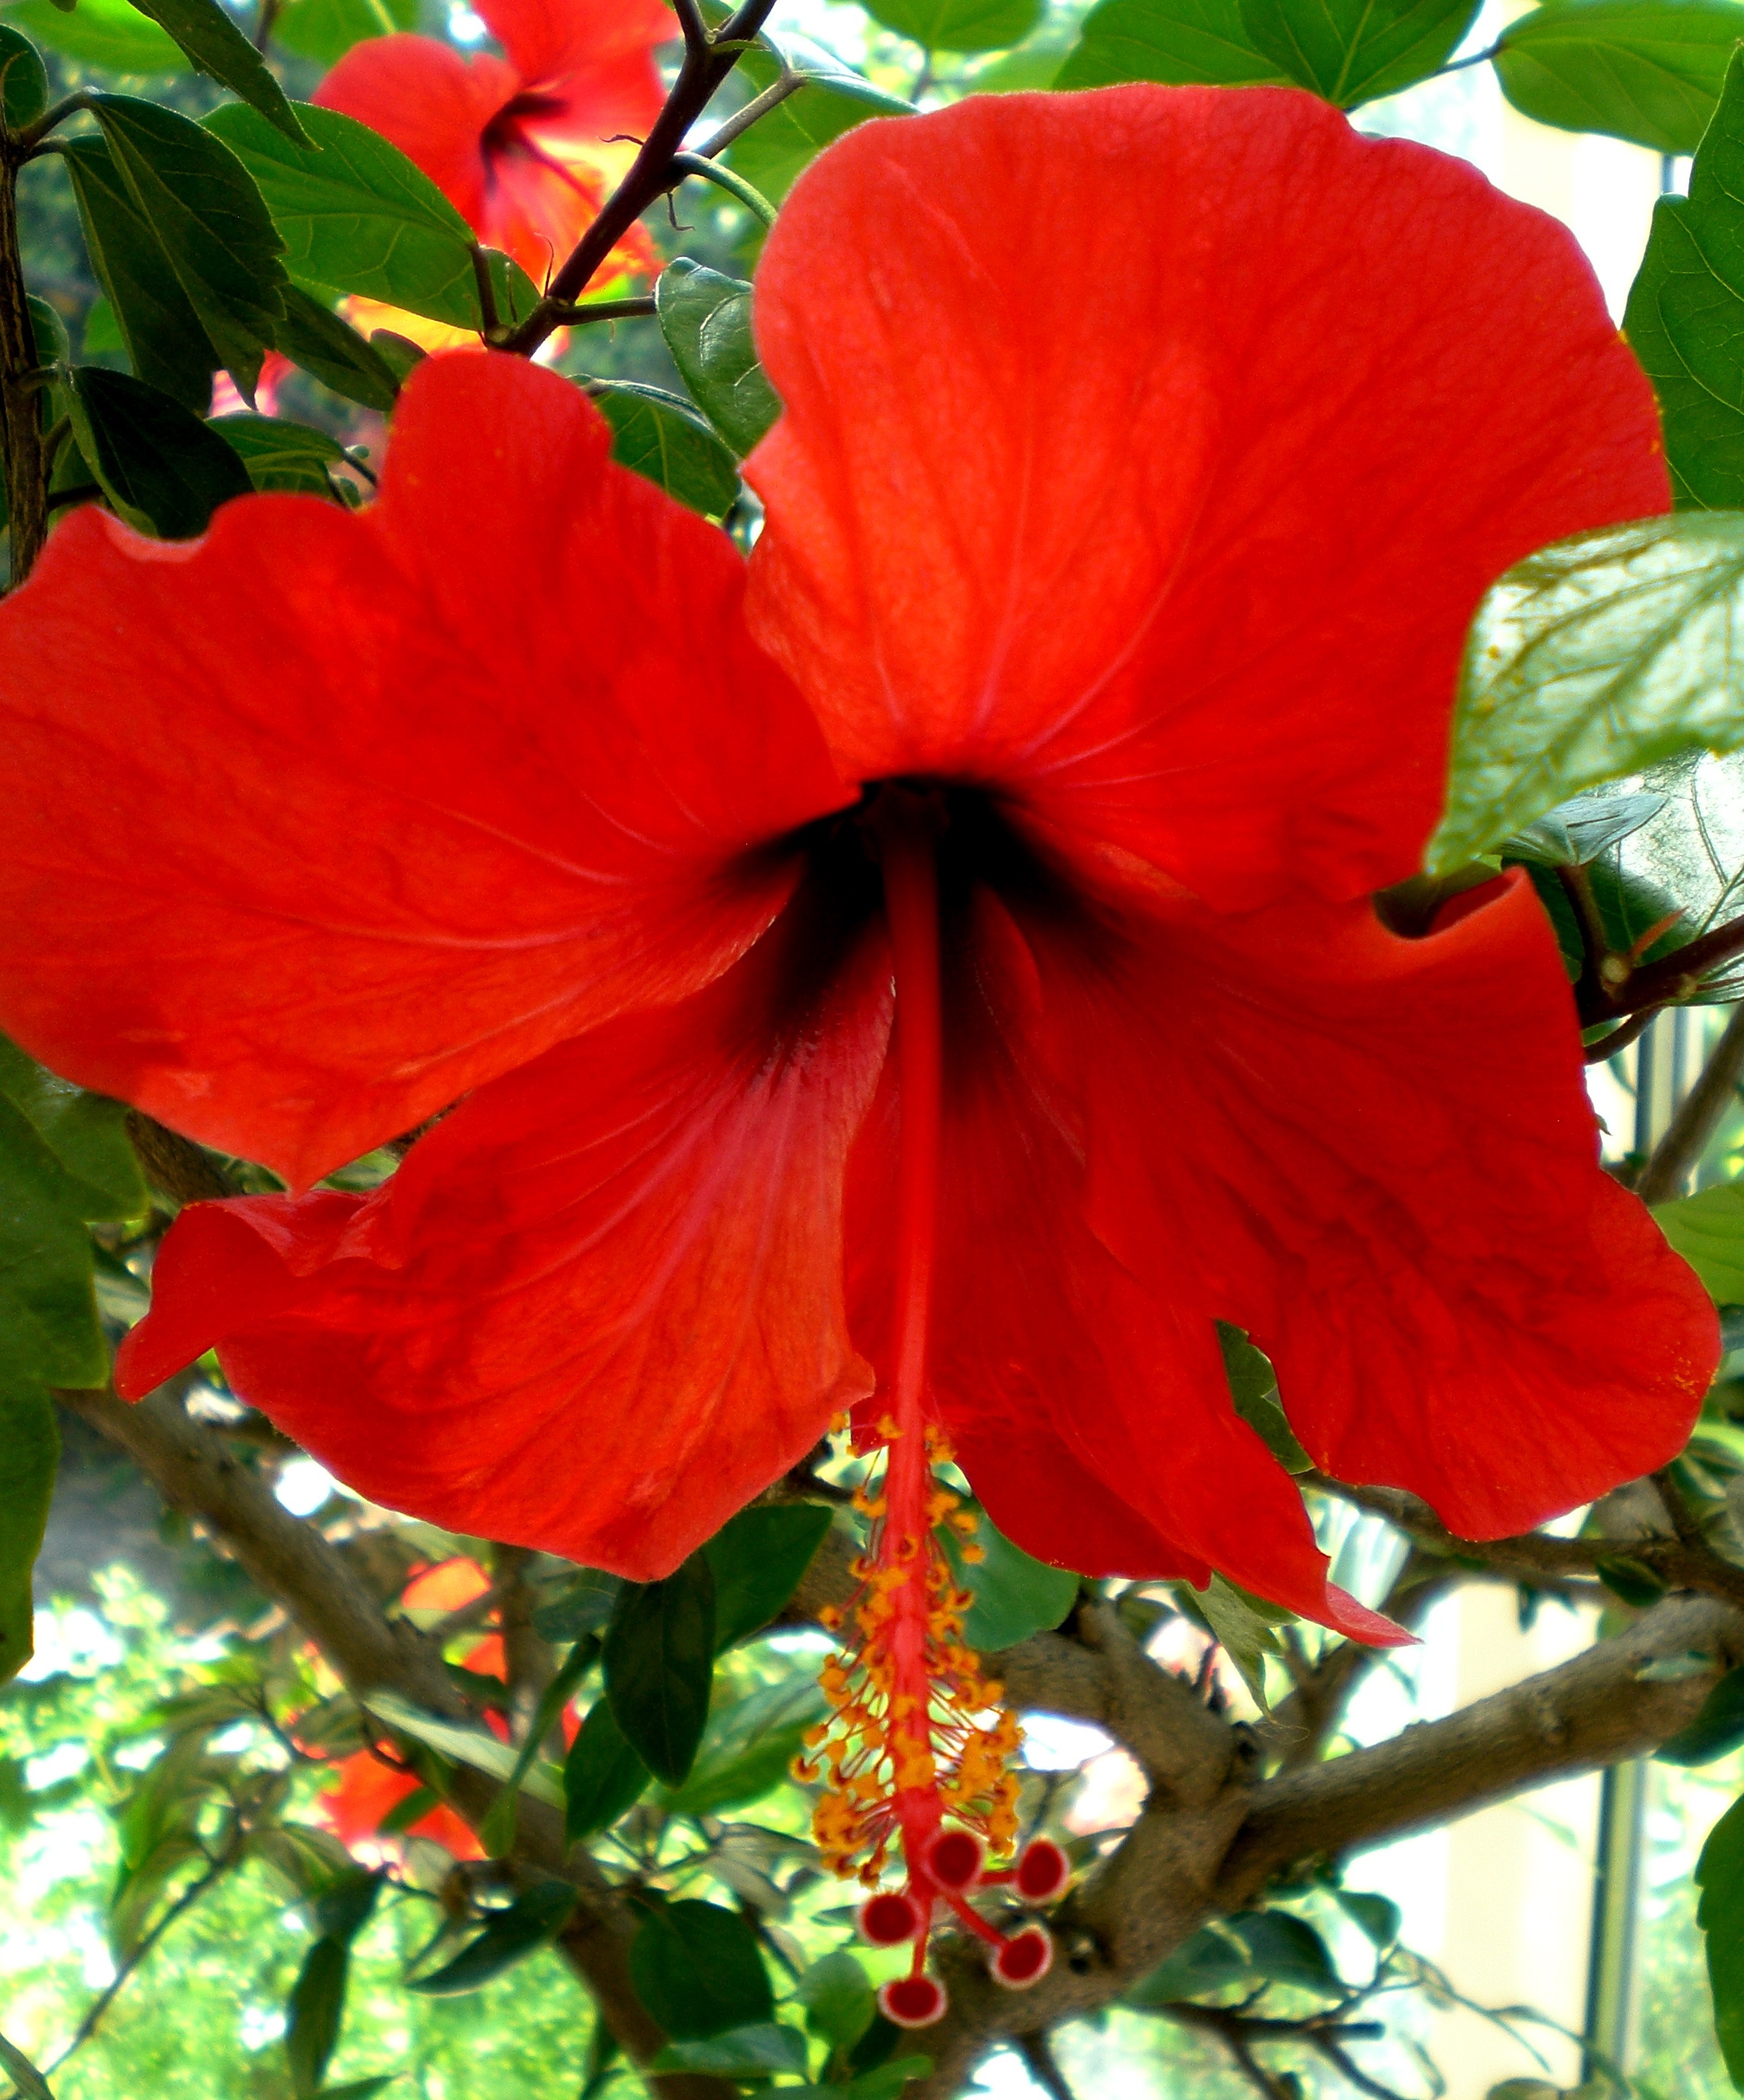
blossom, plant, flower, petal, bloom, red, botany, flora, shrub, marshmallow, hibiscus, malvales, flowering plant, mallow, chinese hibiscus, annual plant, land plant, mallow family